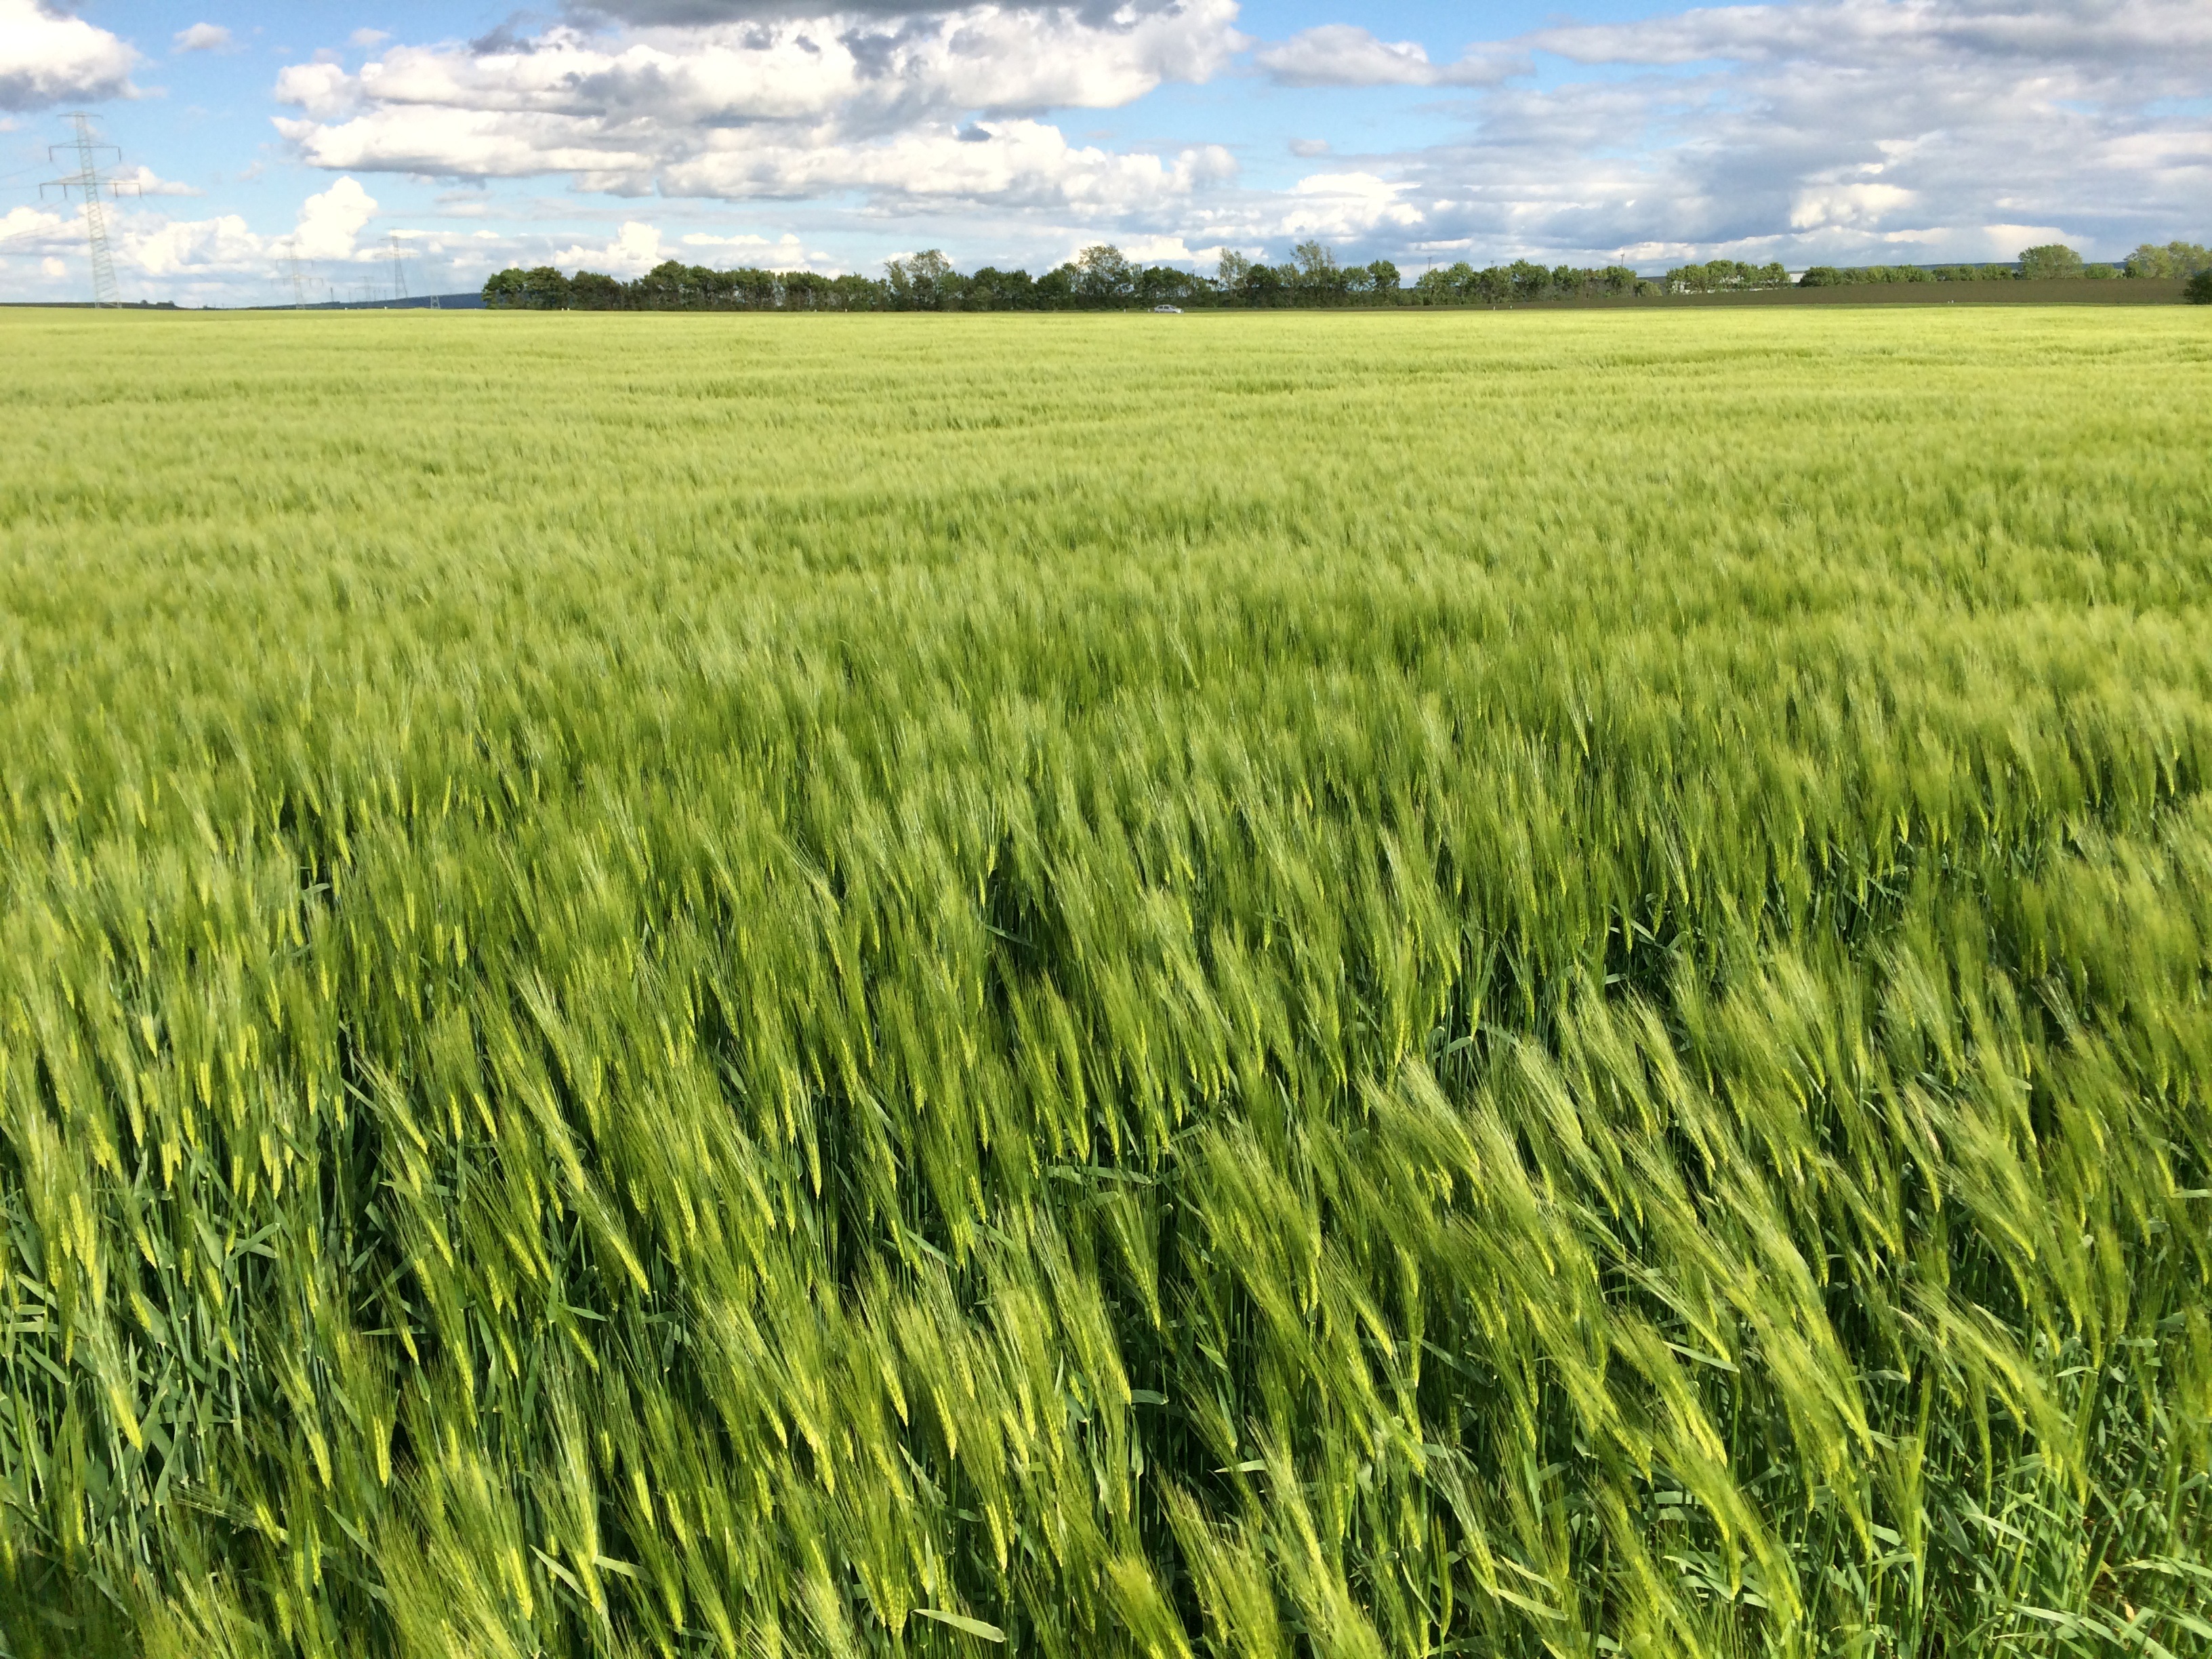
grass, plant, field, lawn, meadow, barley, wheat, grain, prairie, food, green, crop, pasture, agriculture, plain, spike, grassland, cornfield, paddy field, flowering plant, commodity, triticale, grass family, land plant